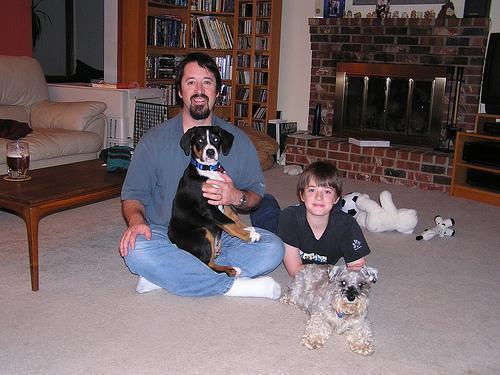
Greater_Swiss_Mountain_dog